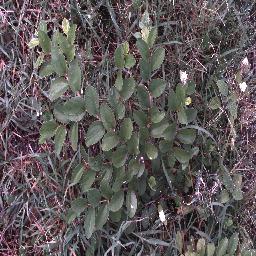
Label: chinee_apple